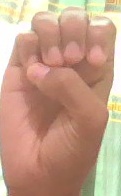
ASL sign: E